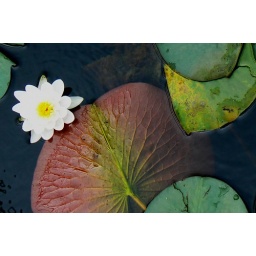
Colorful water lily picture taken in a still river near Seaside, OR. by Stan Pine